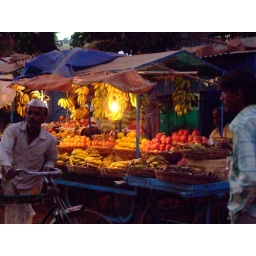
fruit market in Badami